Daniel Swarovski

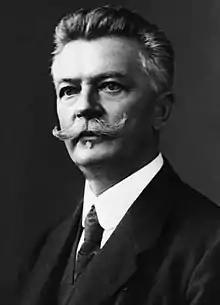

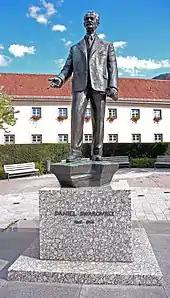
Sculpture of Daniel Swarovski in Wattens

Daniel Swarovski (24 October 1862 – 23 January 1956) was a Bohemian-born Austrian businessman, glazier, and jeweler. He was a founder of the Swarovski crystal dynasty.